The Diamond Troupe

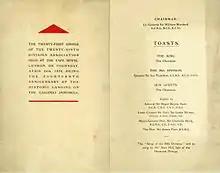
Programme of the 21st Annual Dinner of the 29th Division (UK) Association, Café Royal, London

Given the Diamond Troupe’s reputation and success, it is all too easy to forget that as a performing unit, they existed for less than two years: from their first show under a “fine canvas theatre” in Proven in August/September 1917 to their last performance as victors in Wermelskirchen, Germany in December 1918. And then, as Gillon wrote, “the Diamond Troupe thus stole silently away…” It is not known how often troupe members kept in touch with one another after the war nor to what extent they were called upon to join in activities associated with the 29th Division.